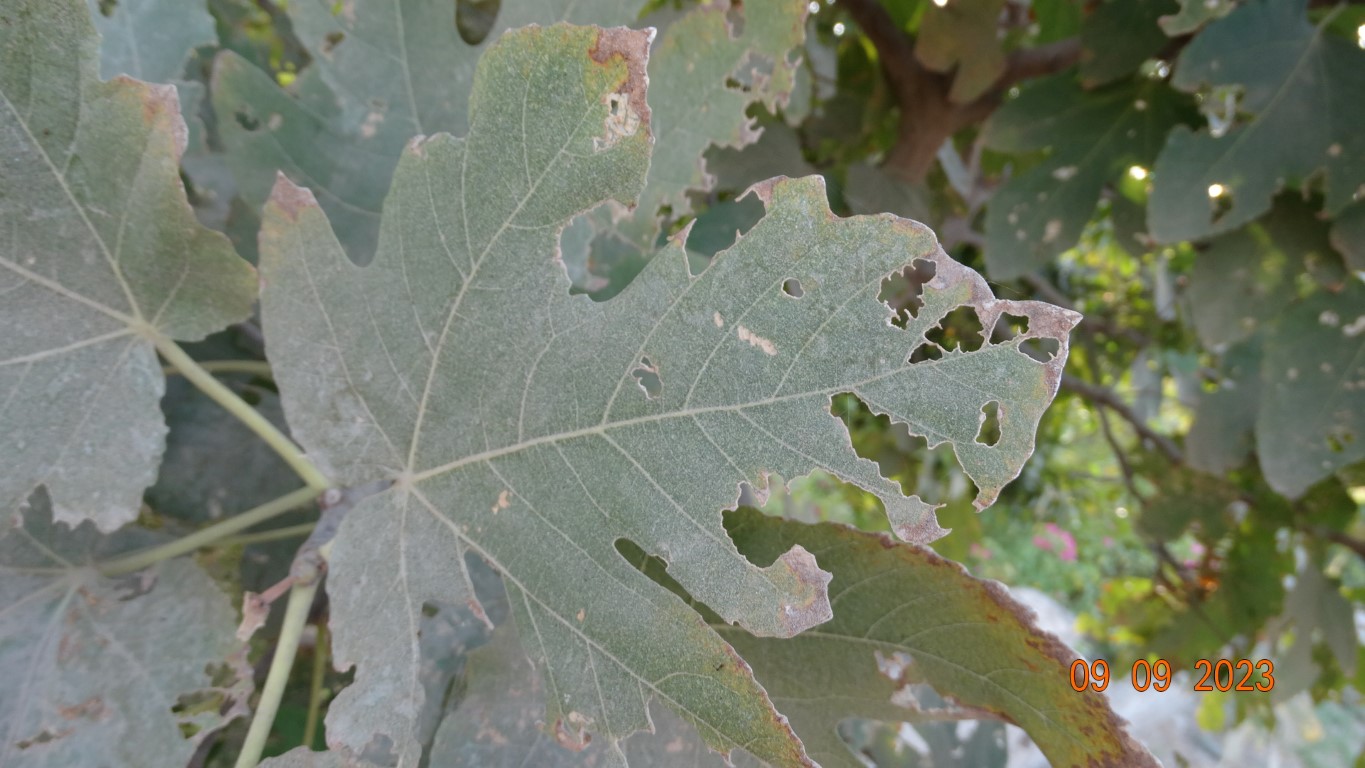
Label: infected